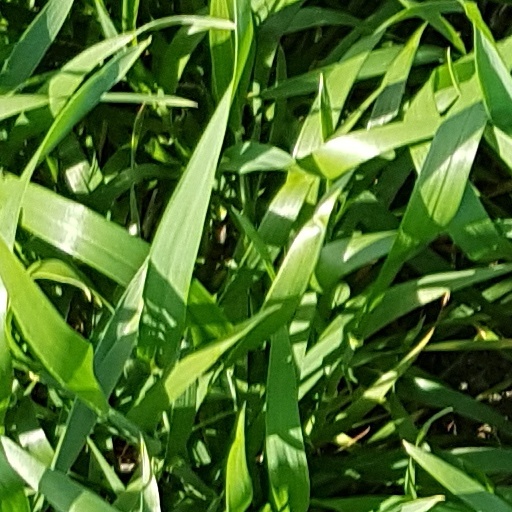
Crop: wheat